Nether Langwith

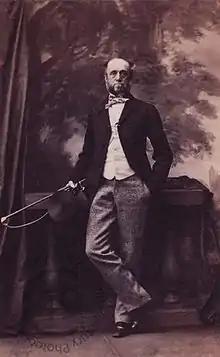
Major Samuel William Welfitt, 1861, by Camille Silvy

Major Samuel William Welfitt was the son of John Need of Blidworth near Mansfield. He was born on 2 September 1806 and died at Langwith Lodge on 25 April 1889. He was educated at Trinity College, Oxford, in 1825, and in 1826 he became a cornet in the 17th Light Dragoons. The following year, he became a lieutenant and shortly afterwards was appointed captain in the Mansfield Troop of the Sherwood Rangers in 1835. In the following years he was also appointed to major and the lieutenant-colonel-commandant by 1865. In 1879 he resigned his position of lieutenant-colonel-commandant and took the role of honorary colonel.